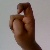
The image shows a hand gesture representing the letter 'X' in Indian Sign Language.